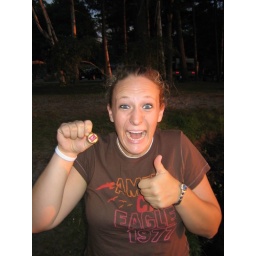
I found a bottle cap in the water